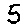
Label: 5